Afaq Khoja

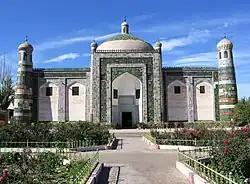
The tomb of Afaq Khoja near Kashgar

Afaq Khoja, born Hidayat Allah, also known as Apaq Xoja or more properly Āfāq Khwāja, was a Naqshbandi īshān and political leader with the title of Khwaja in Kashgaria (in present-day Southern Xinjiang, China). He was also known as Khwāja Hidāyat Allāh (خواجه هدایت‌الله).